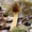
Label: mushroom